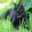
Label: possum